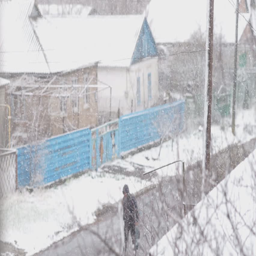
a man in black clothes with a package walking along a snowy street with rural houses